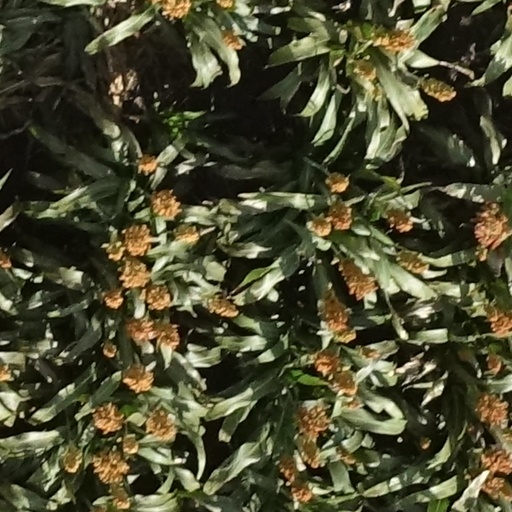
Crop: sorghum